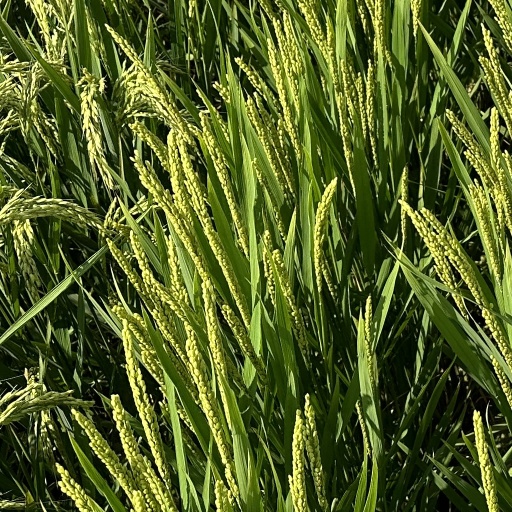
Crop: rice